Refugio County Courthouse

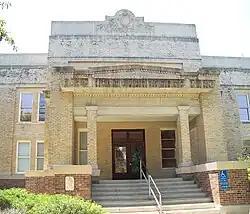
Refugio County Courthouse in 2008

The Refugio County Courthouse, at 808 Commerce in Refugio, Texas, is a courthouse which was listed on the National Register of Historic Places in 2002.